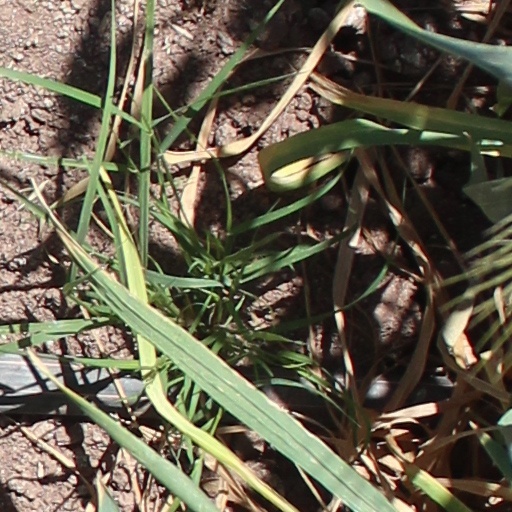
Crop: wheat